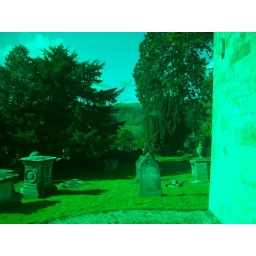
Taken through a stained glass window of the main Church in Uley, Gloucs